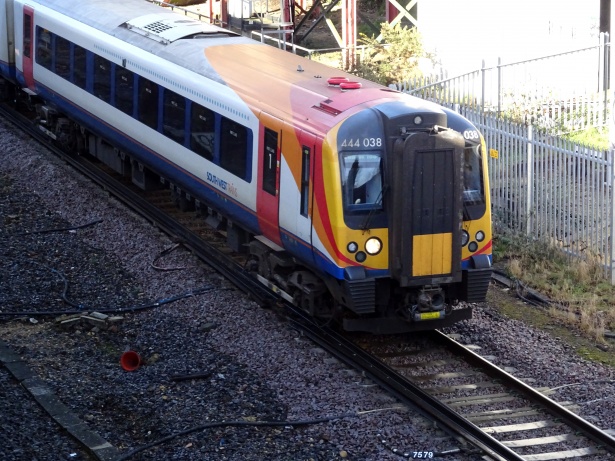
Vehicle type: Trains